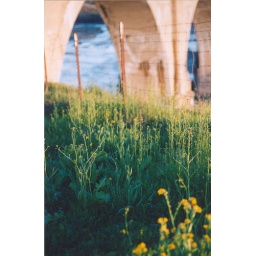
Sunset reflecting on train bridge over Santa Ana River at Louis Robidoux Nature Center in Rubidoux, CA in 2005.